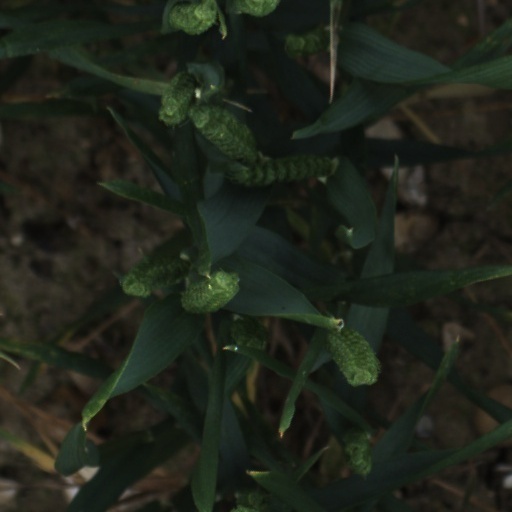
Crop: wheat